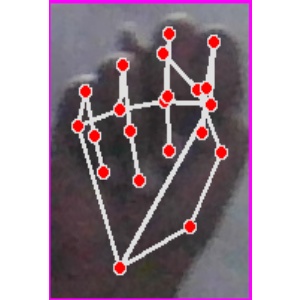
अक्षर: न